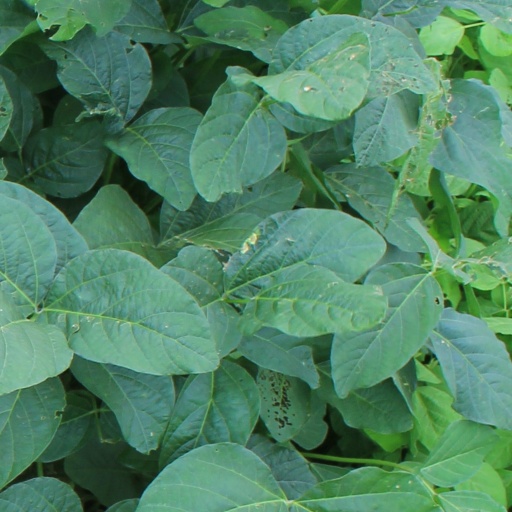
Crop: soybean